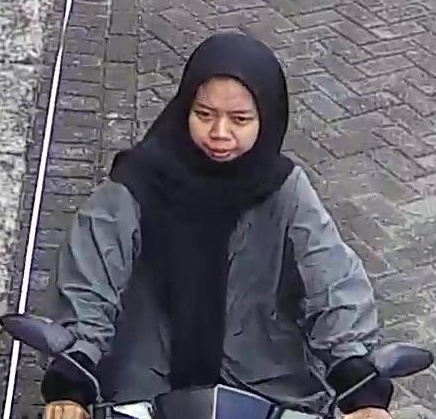
person-with-helmet: 0
person-without-helmet: 1